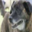
Label: dog